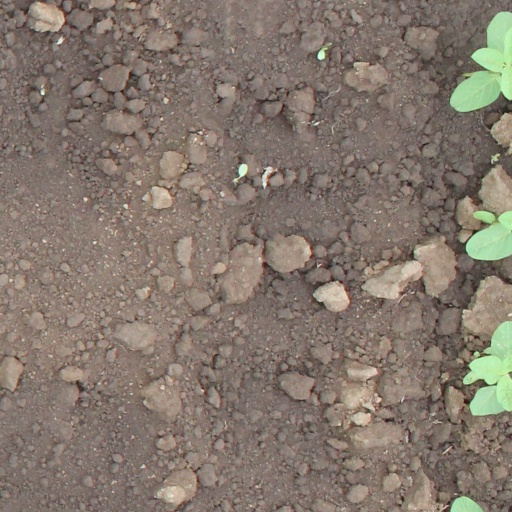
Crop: soybean